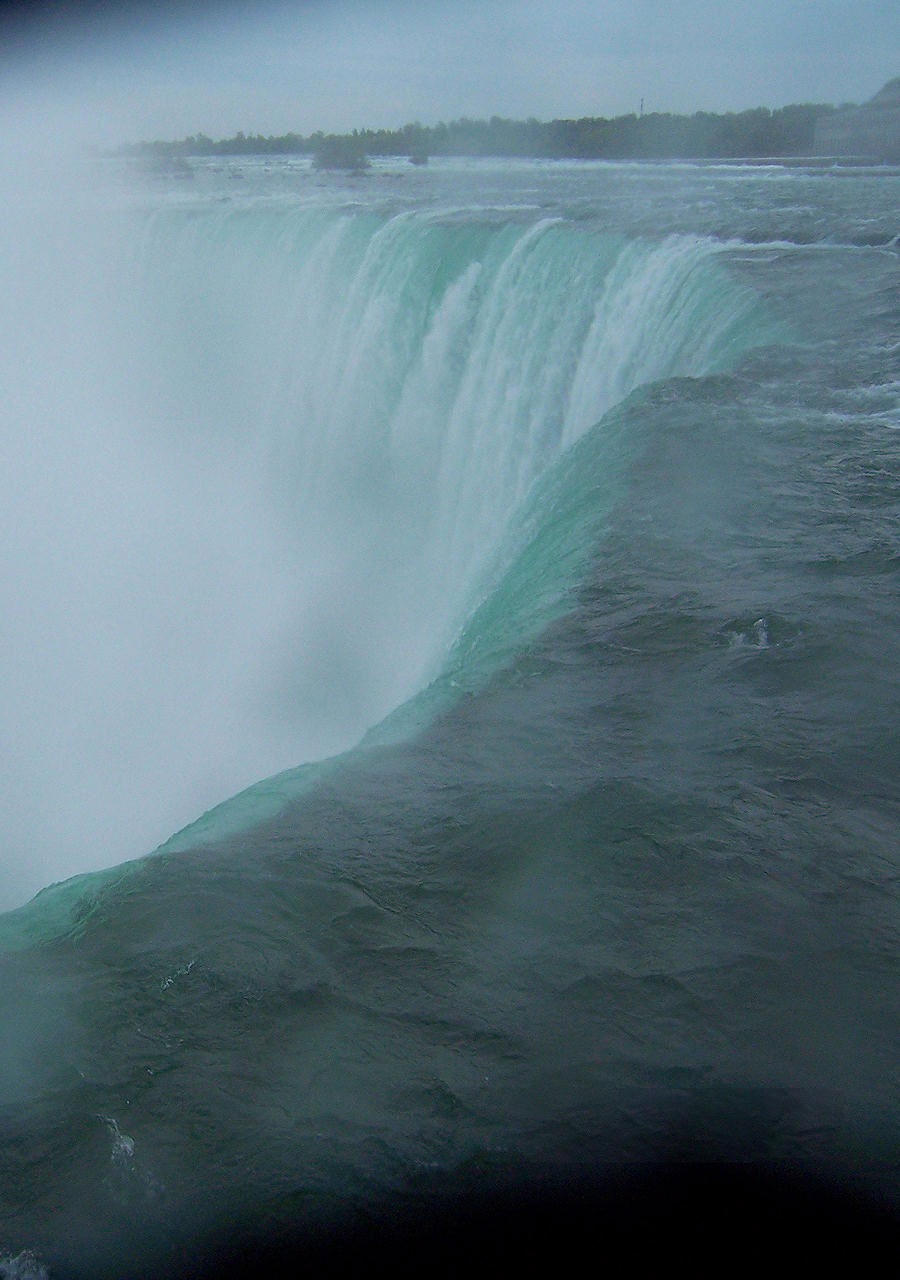
beach, landscape, sea, coast, water, nature, ocean, shore, wave, cliff, surfing, bay, terrain, body of water, falls, canadian, niagara, top, atmospheric phenomenon, wind wave